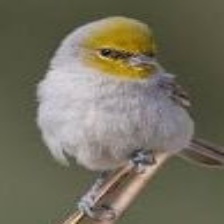
Species: VERDIN
Scientific name: AURIPARUS FLAVICEPS